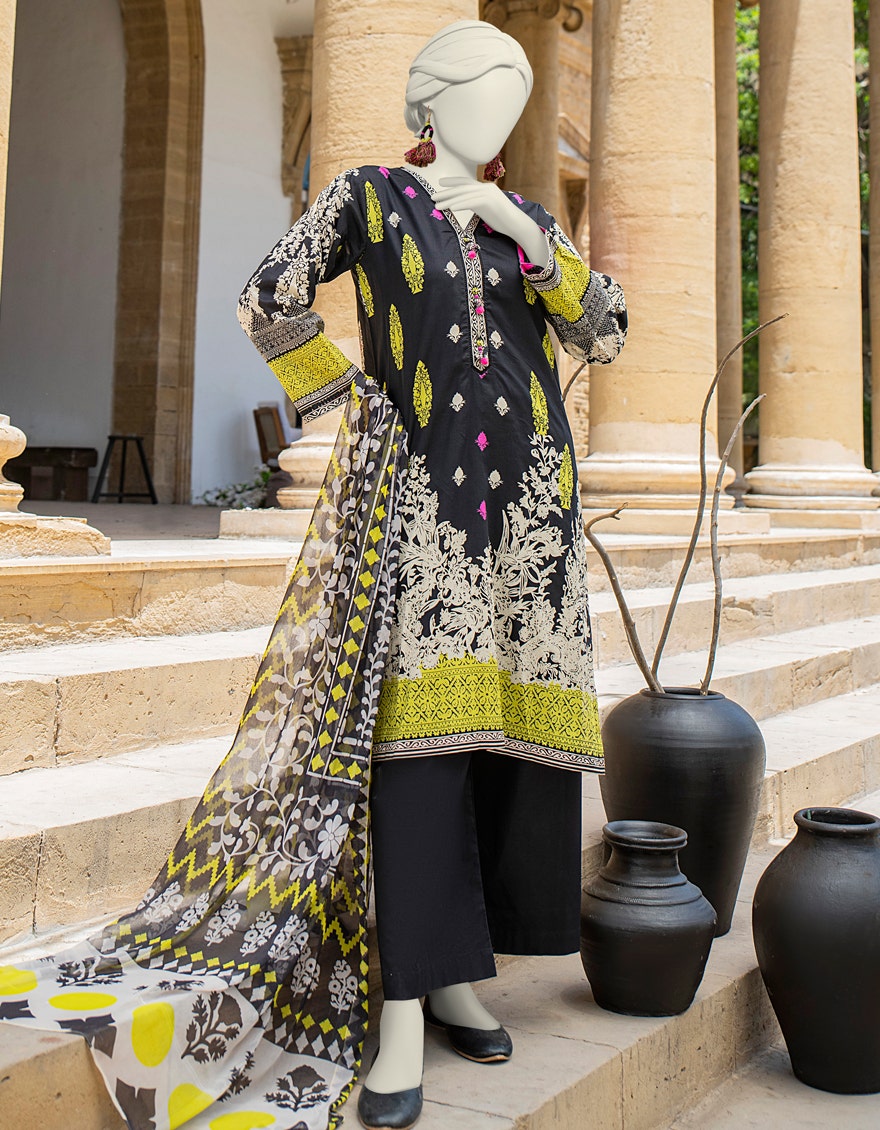
black multi lawn suit